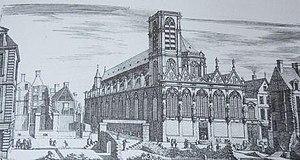
L'église Saint-Sauveur de Paris avant 1778, à l'angle de la rue Saint-Sauveur et de la rue Saint-Denis. L'entrée principale se trouvait alors à l'opposé.
La rue Saint-Sauveur est une rue du 2ᵉ arrondissement de Paris.